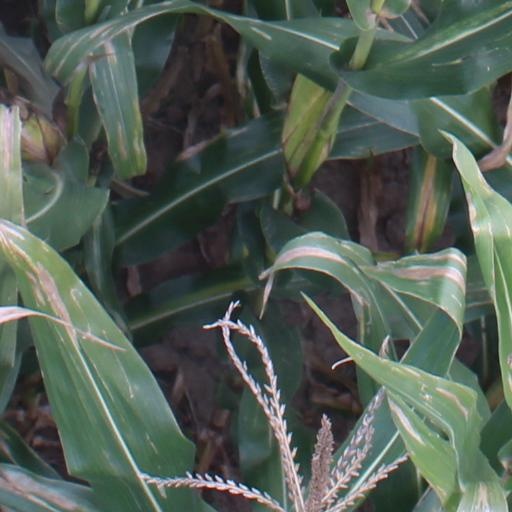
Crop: maize; corn